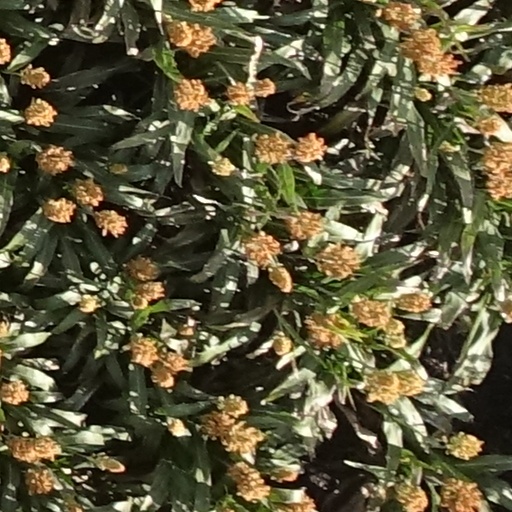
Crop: sorghum